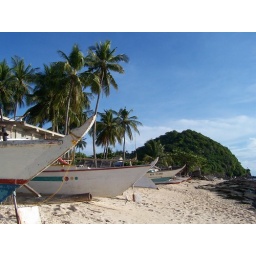
the beach where i arrived, left, and dived from. it's rocky in front of me, but sand behind